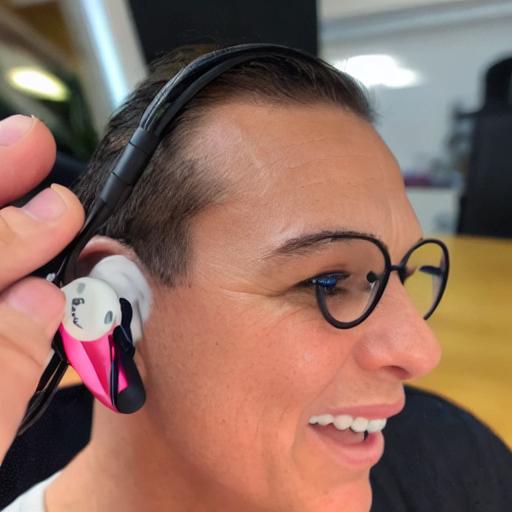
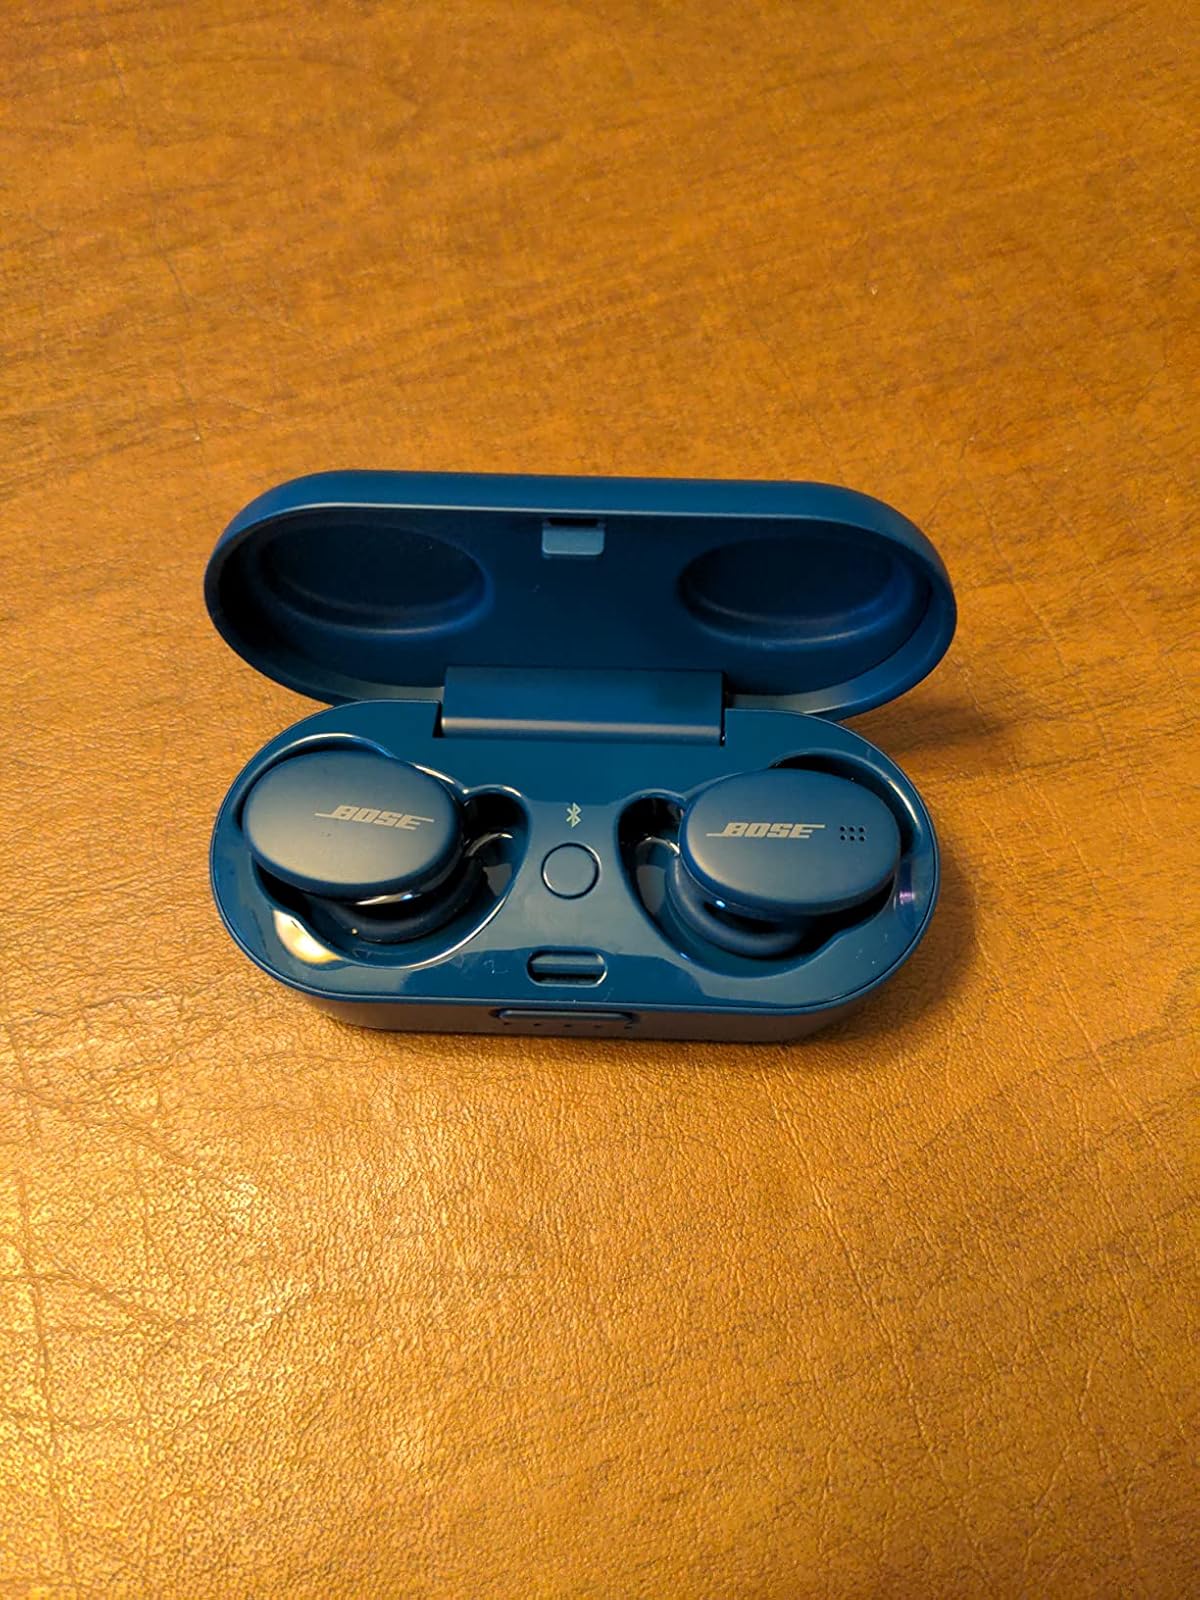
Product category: earbuds
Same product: no